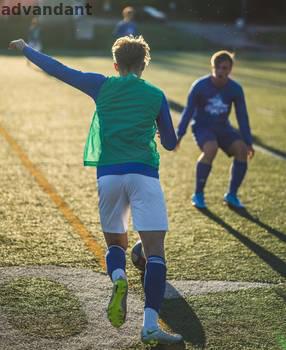
Label: Watermark